Assyrian volunteers

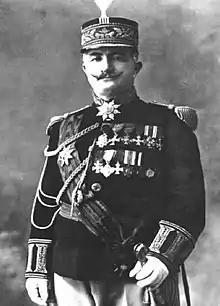
Petros Elia of Baz (Agha Petros)

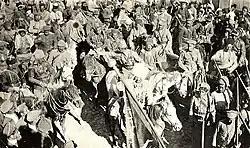
Assyrian troops led by Agha Petros (saluting) with a captured Turkish banner in the foreground, 1918

After the invasion of Mosul by the Young Turks, the Assyrian army, led by General Agha Petros, fought intensively and successfully against the Ottoman army and their Kurdish allies, and pushed them out of Mosul and the whole area, leading to Britain's control of the region. The battles are described in detail by surviving letters of Petros and British officials.